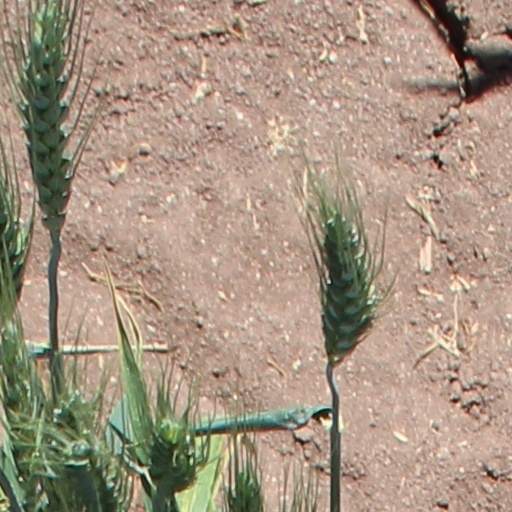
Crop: wheat